Pozantı railway station

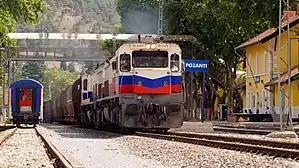
A northbound freight train passing the station.

Pozantı railway station is a railway station in the town of Pozantı, Turkey. Situated in the Taurus Mountains, Pozantı is the northernmost station in the Adana Province. Due to its geographical location near the Cilician Gates, the station was historically a resting stop for trains crossing the mountain range. The station was originally opened on 21 December 1912 by the Baghdad Railway.